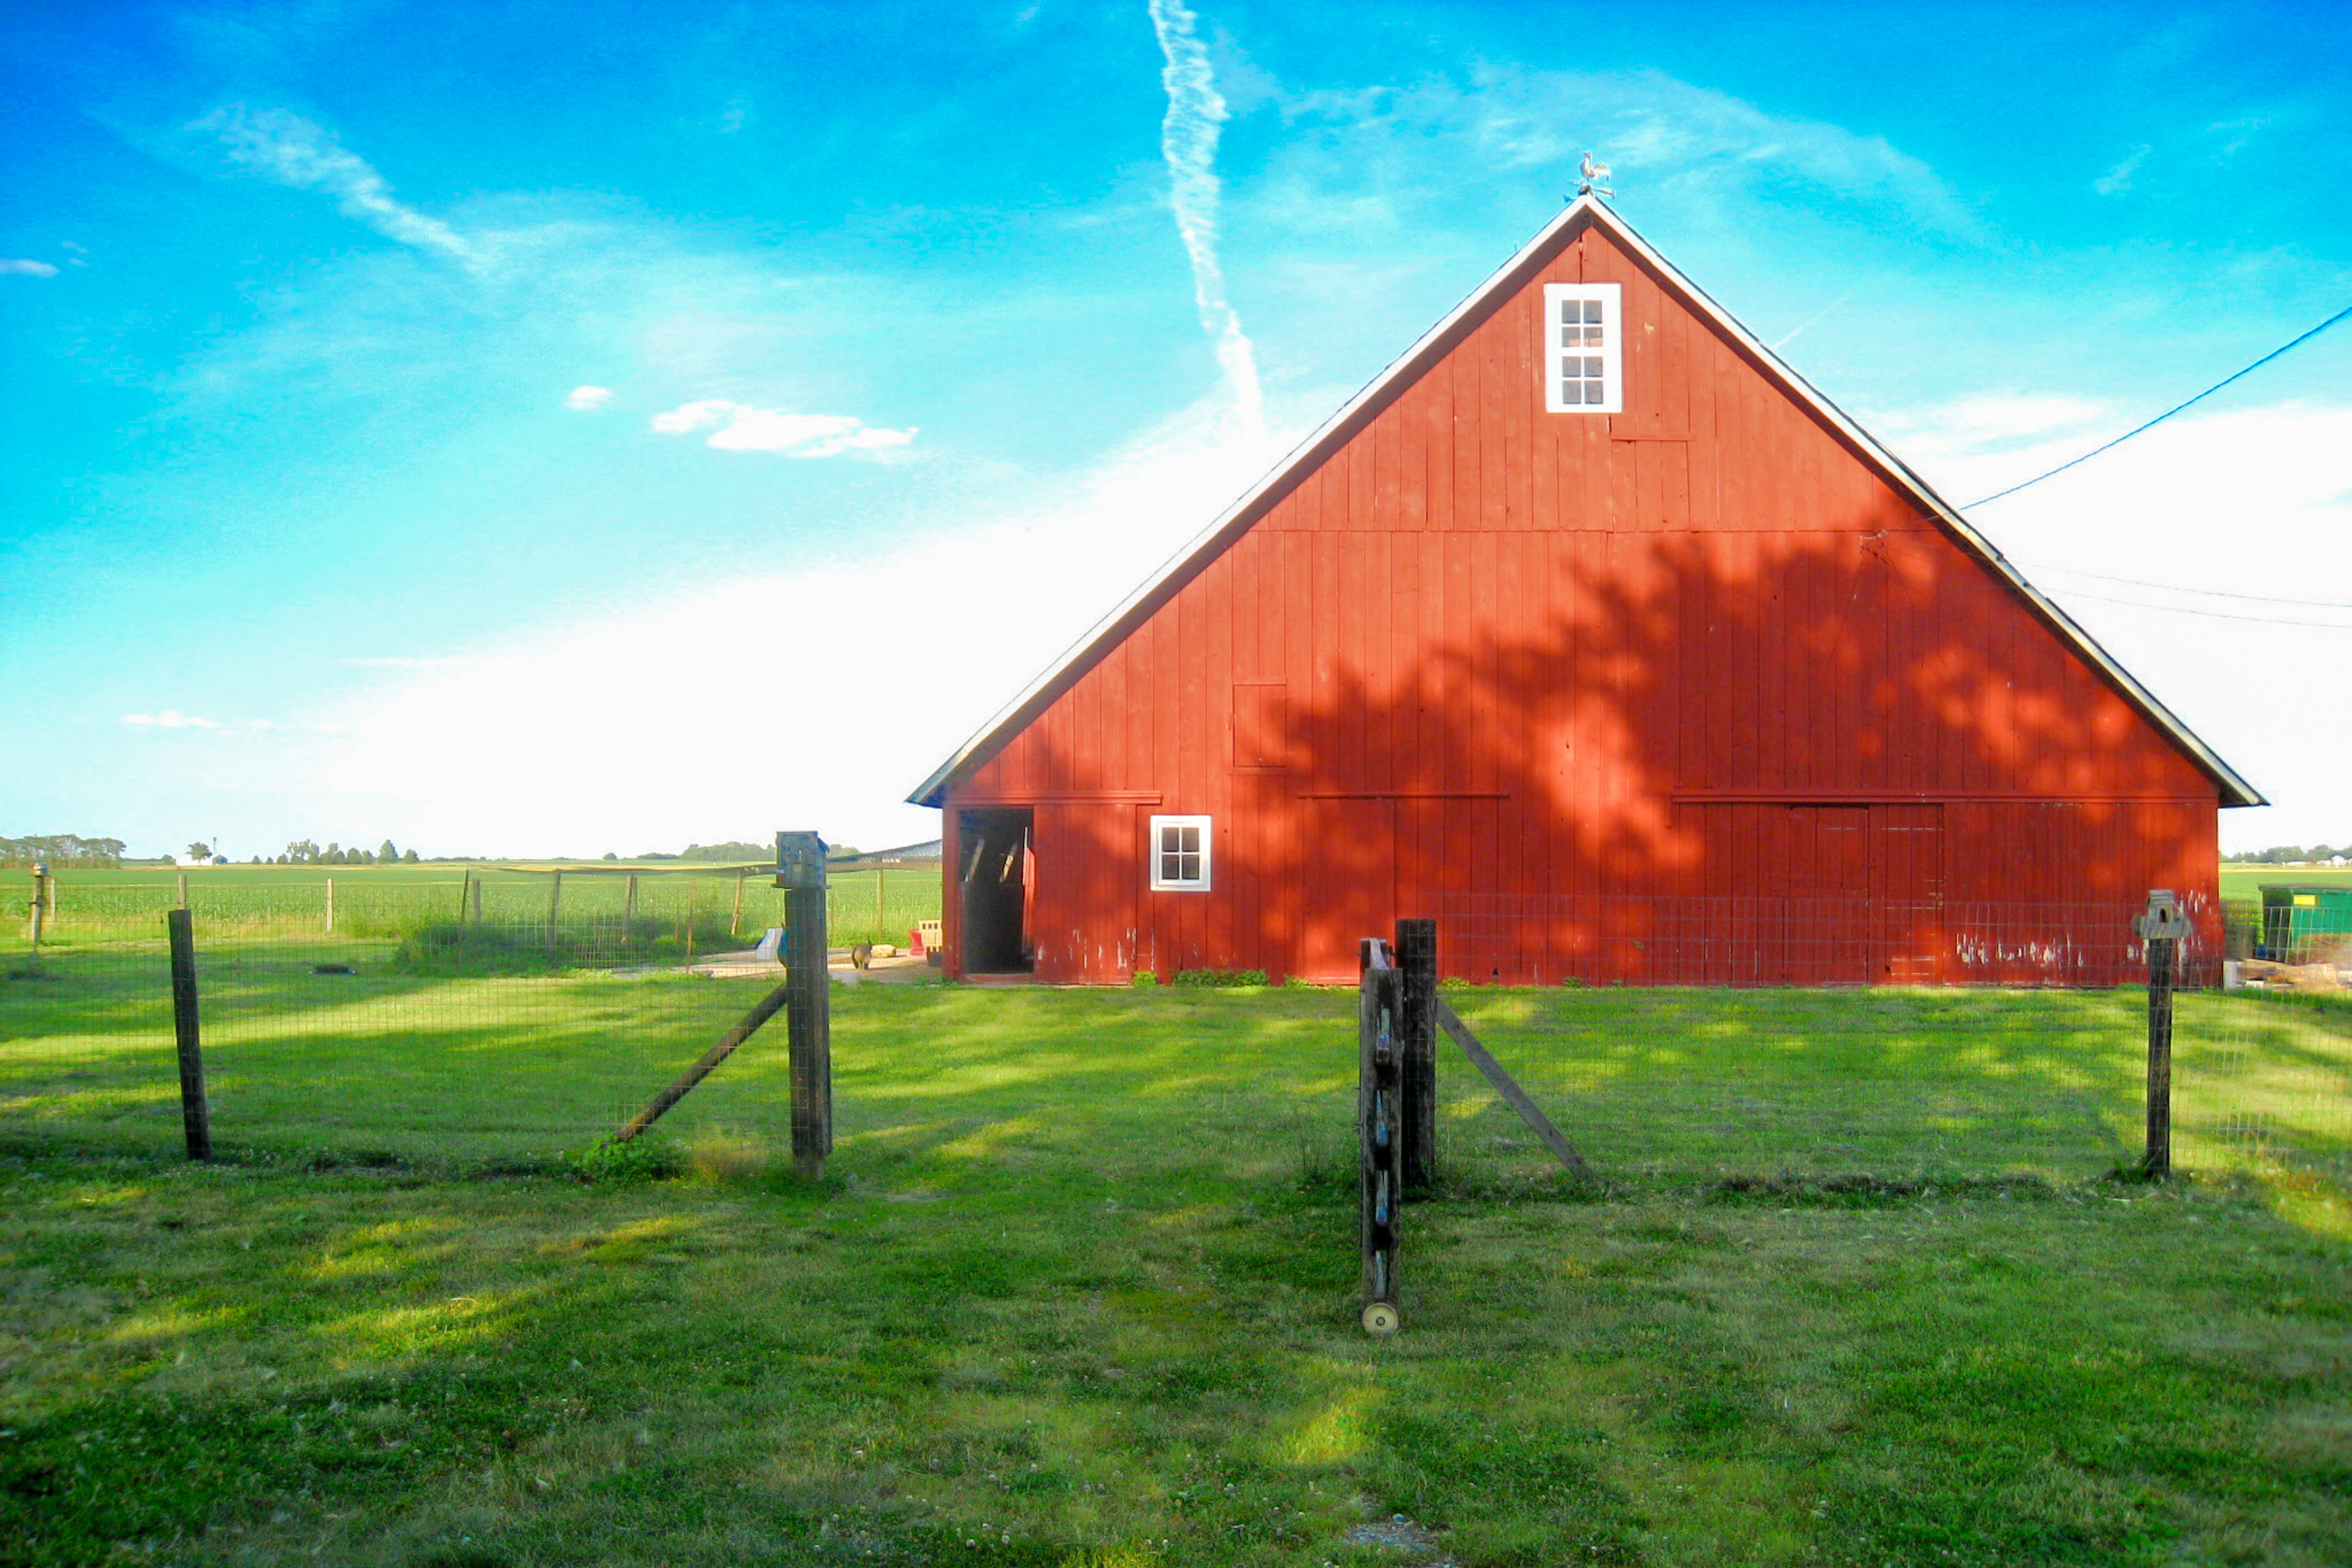
landscape, field, farm, meadow, prairie, countryside, barn, country, hut, rural, green, red, pasture, plain, grassland, bright, wooden, midwest, rural area